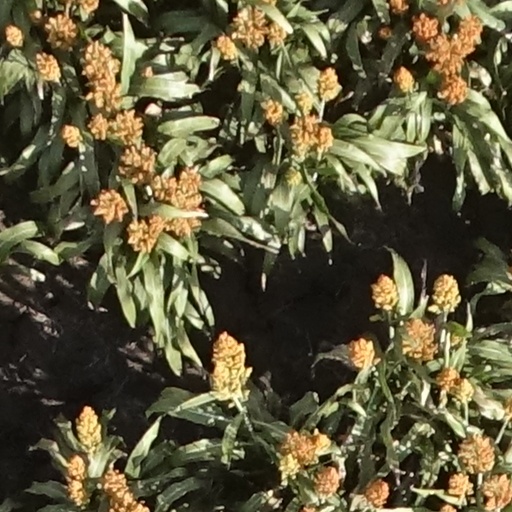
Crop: sorghum